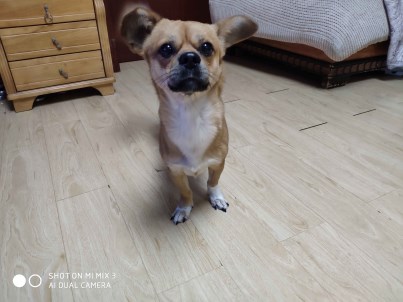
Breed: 3336-n000121-chinese_rural_dog